Lugal-kinishe-dudu

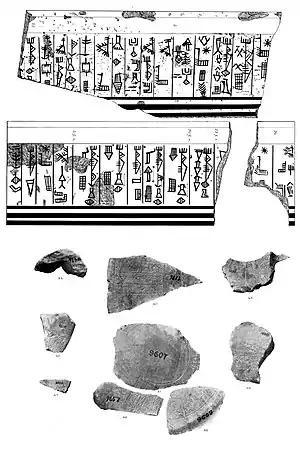
Vase inscription of Lugal-kigine-dudu ("lugal-ki-gin-ne-du₇-du₇"), reconstruction of the text, and some fragments

Lugal-kinishe-dudu ("lugal-ki-ni-še₃-du₇-du₇") also Lugal-kiginne-dudu ("lugal-ki-gin-ne-du₇-du₇"), was a King and (ensi) of Uruk and Ur who lived towards the end of the 25th century BC. The Sumerian King List mentions Lugal-kinishe-dudu as the second king of the dynasty after En-shakansha-ana, attributing to him a fanciful reign of 120 years.